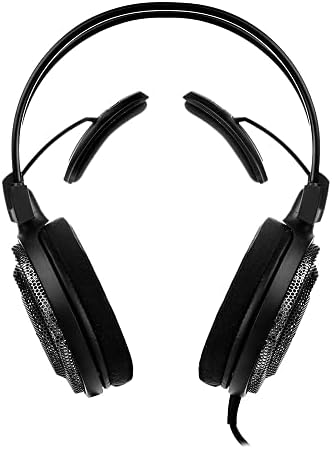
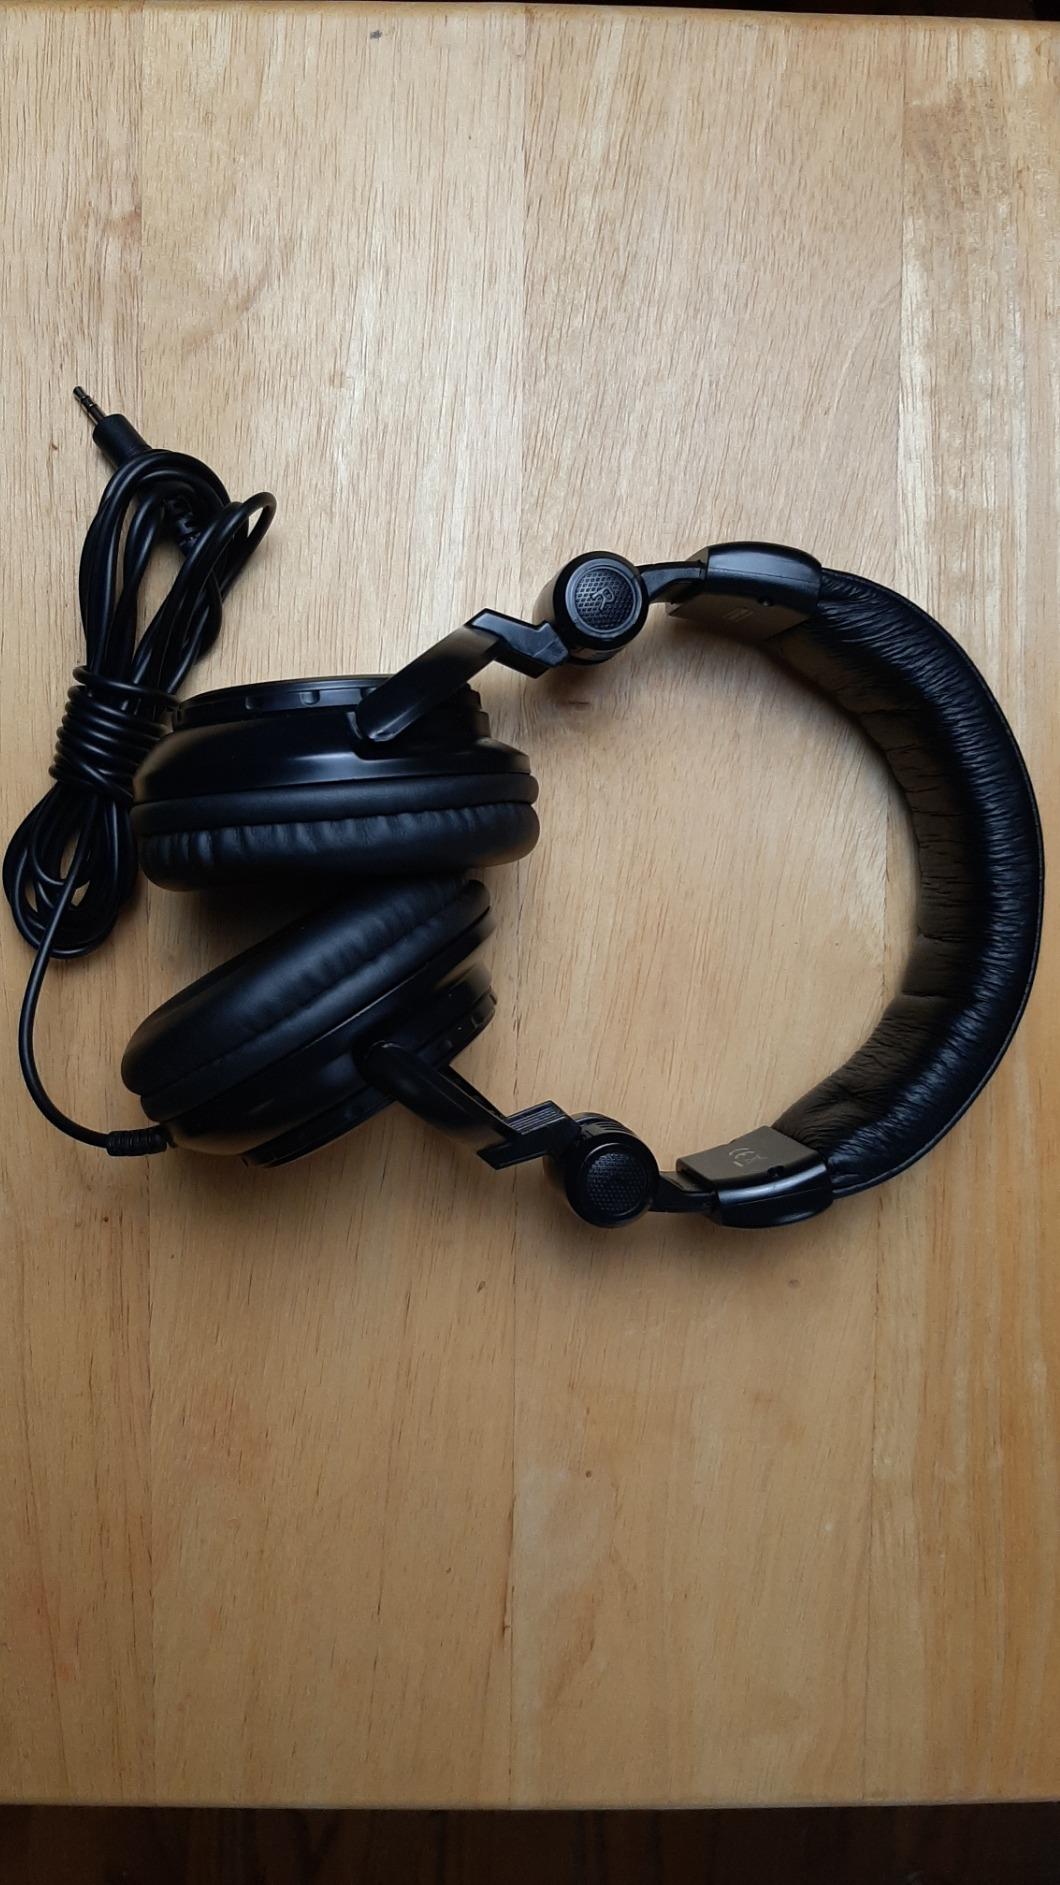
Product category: headphones
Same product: no